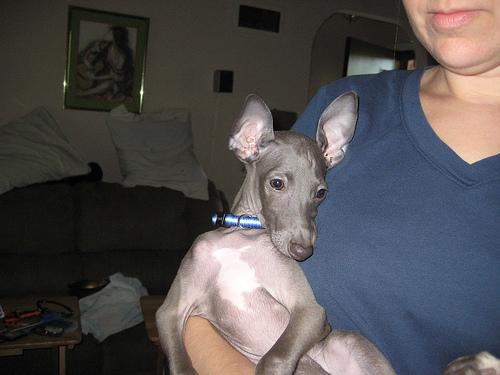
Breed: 238-n000099-Italian_greyhound